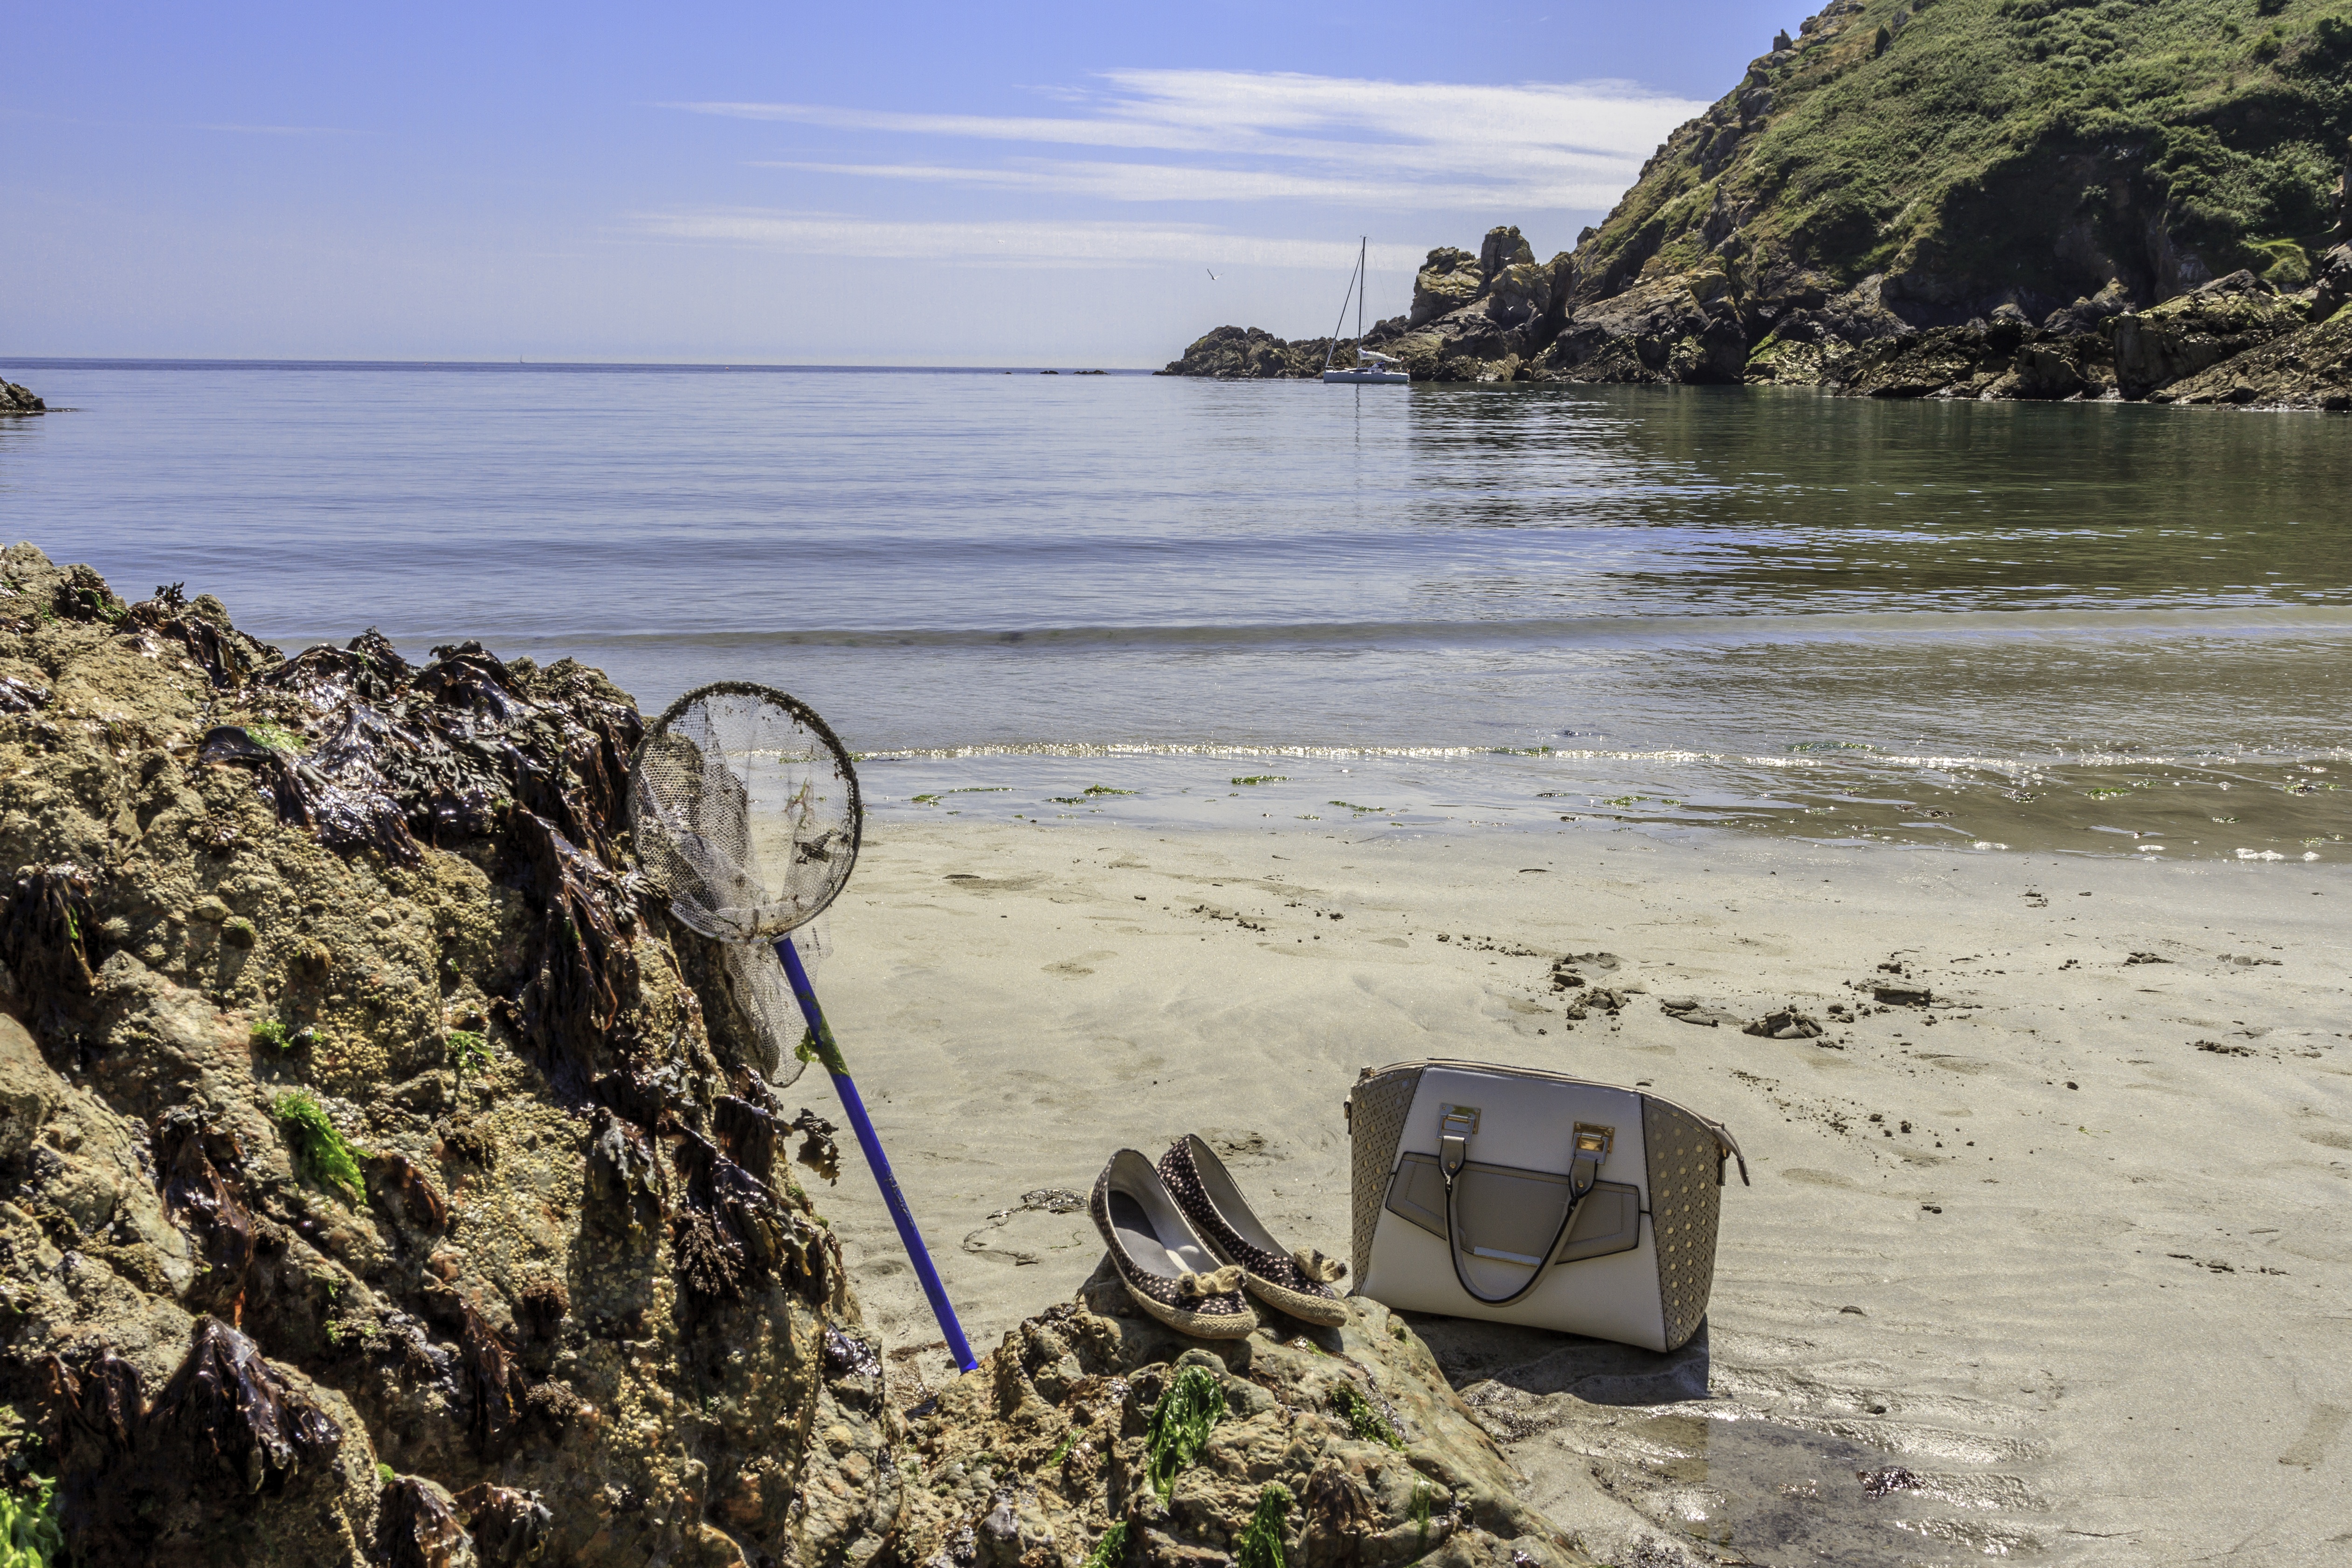
beach, sea, coast, water, sand, rock, ocean, shore, wave, vacation, cliff, cove, bay, terrain, material, body of water, cape, guernsey, channel islands, petit bot